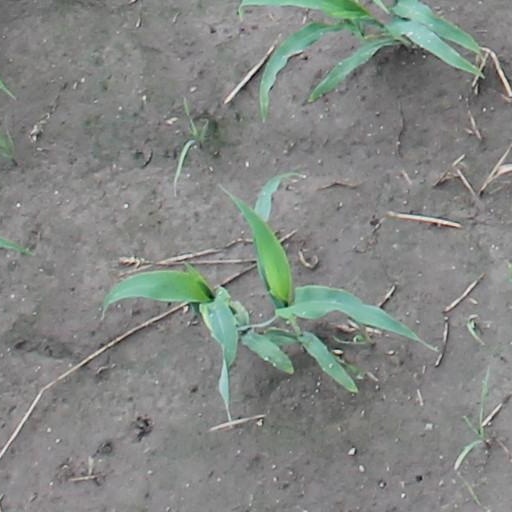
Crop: maize; corn